Media coverage of North Korea

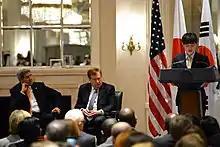
US Secretary of State John Kerry listens to Shin Dong-hyuk speak about his experiences in North Korea.

Defectors from North Korea are a key source of first-hand information for intelligence officers, scholars, activists, and journalists. While their testimony is considered valuable, there is growing skepticism about the veracity of their accounts. Often defectors are cited anonymously to protect their identities, which makes it difficult to verify their information. Moreover, defectors often have limited experience and are not experts on North Korea.